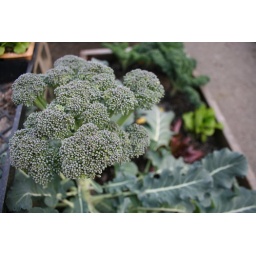
A tasty Broccoli plant in our planter bed display